Santos de la Torre

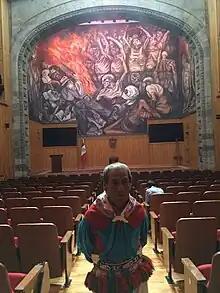
De la Torre in front of the mural "The people and their false leaders", by José Clemente Orozco.

Santos Motoapohua de la Torre (born April 28, 1942 in Santa Catarina Cuexcomatitlán, Jalisco) is one of the most world renowned Huichol artists. His works aim to capture the mystery and magnificence of the Wixárika (Huichol people) and their spiritual beliefs. His main works are located in places like Paris, Chicago, Zacatecas and Nayarit. His Huichol name, "Motoapohua", translates to "Echo of the mountain".